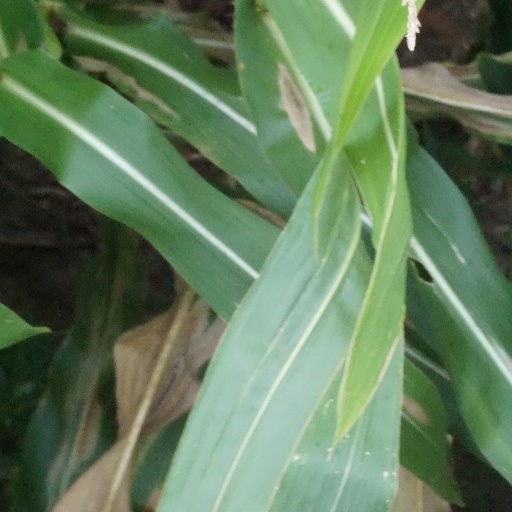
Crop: maize; corn